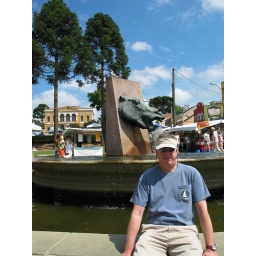
They would bring the horses to this area for water... (notice the Pierogi sign in the background!)